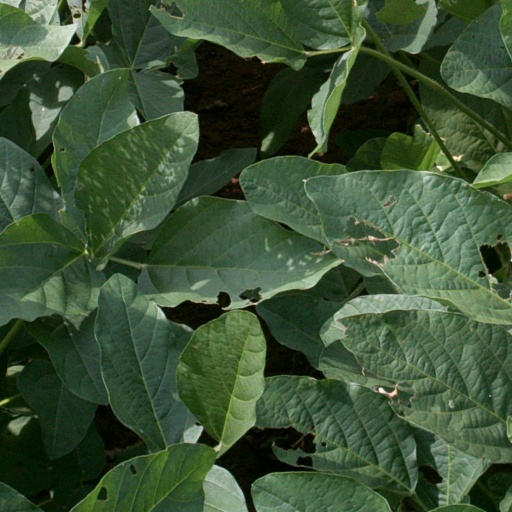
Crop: soybean